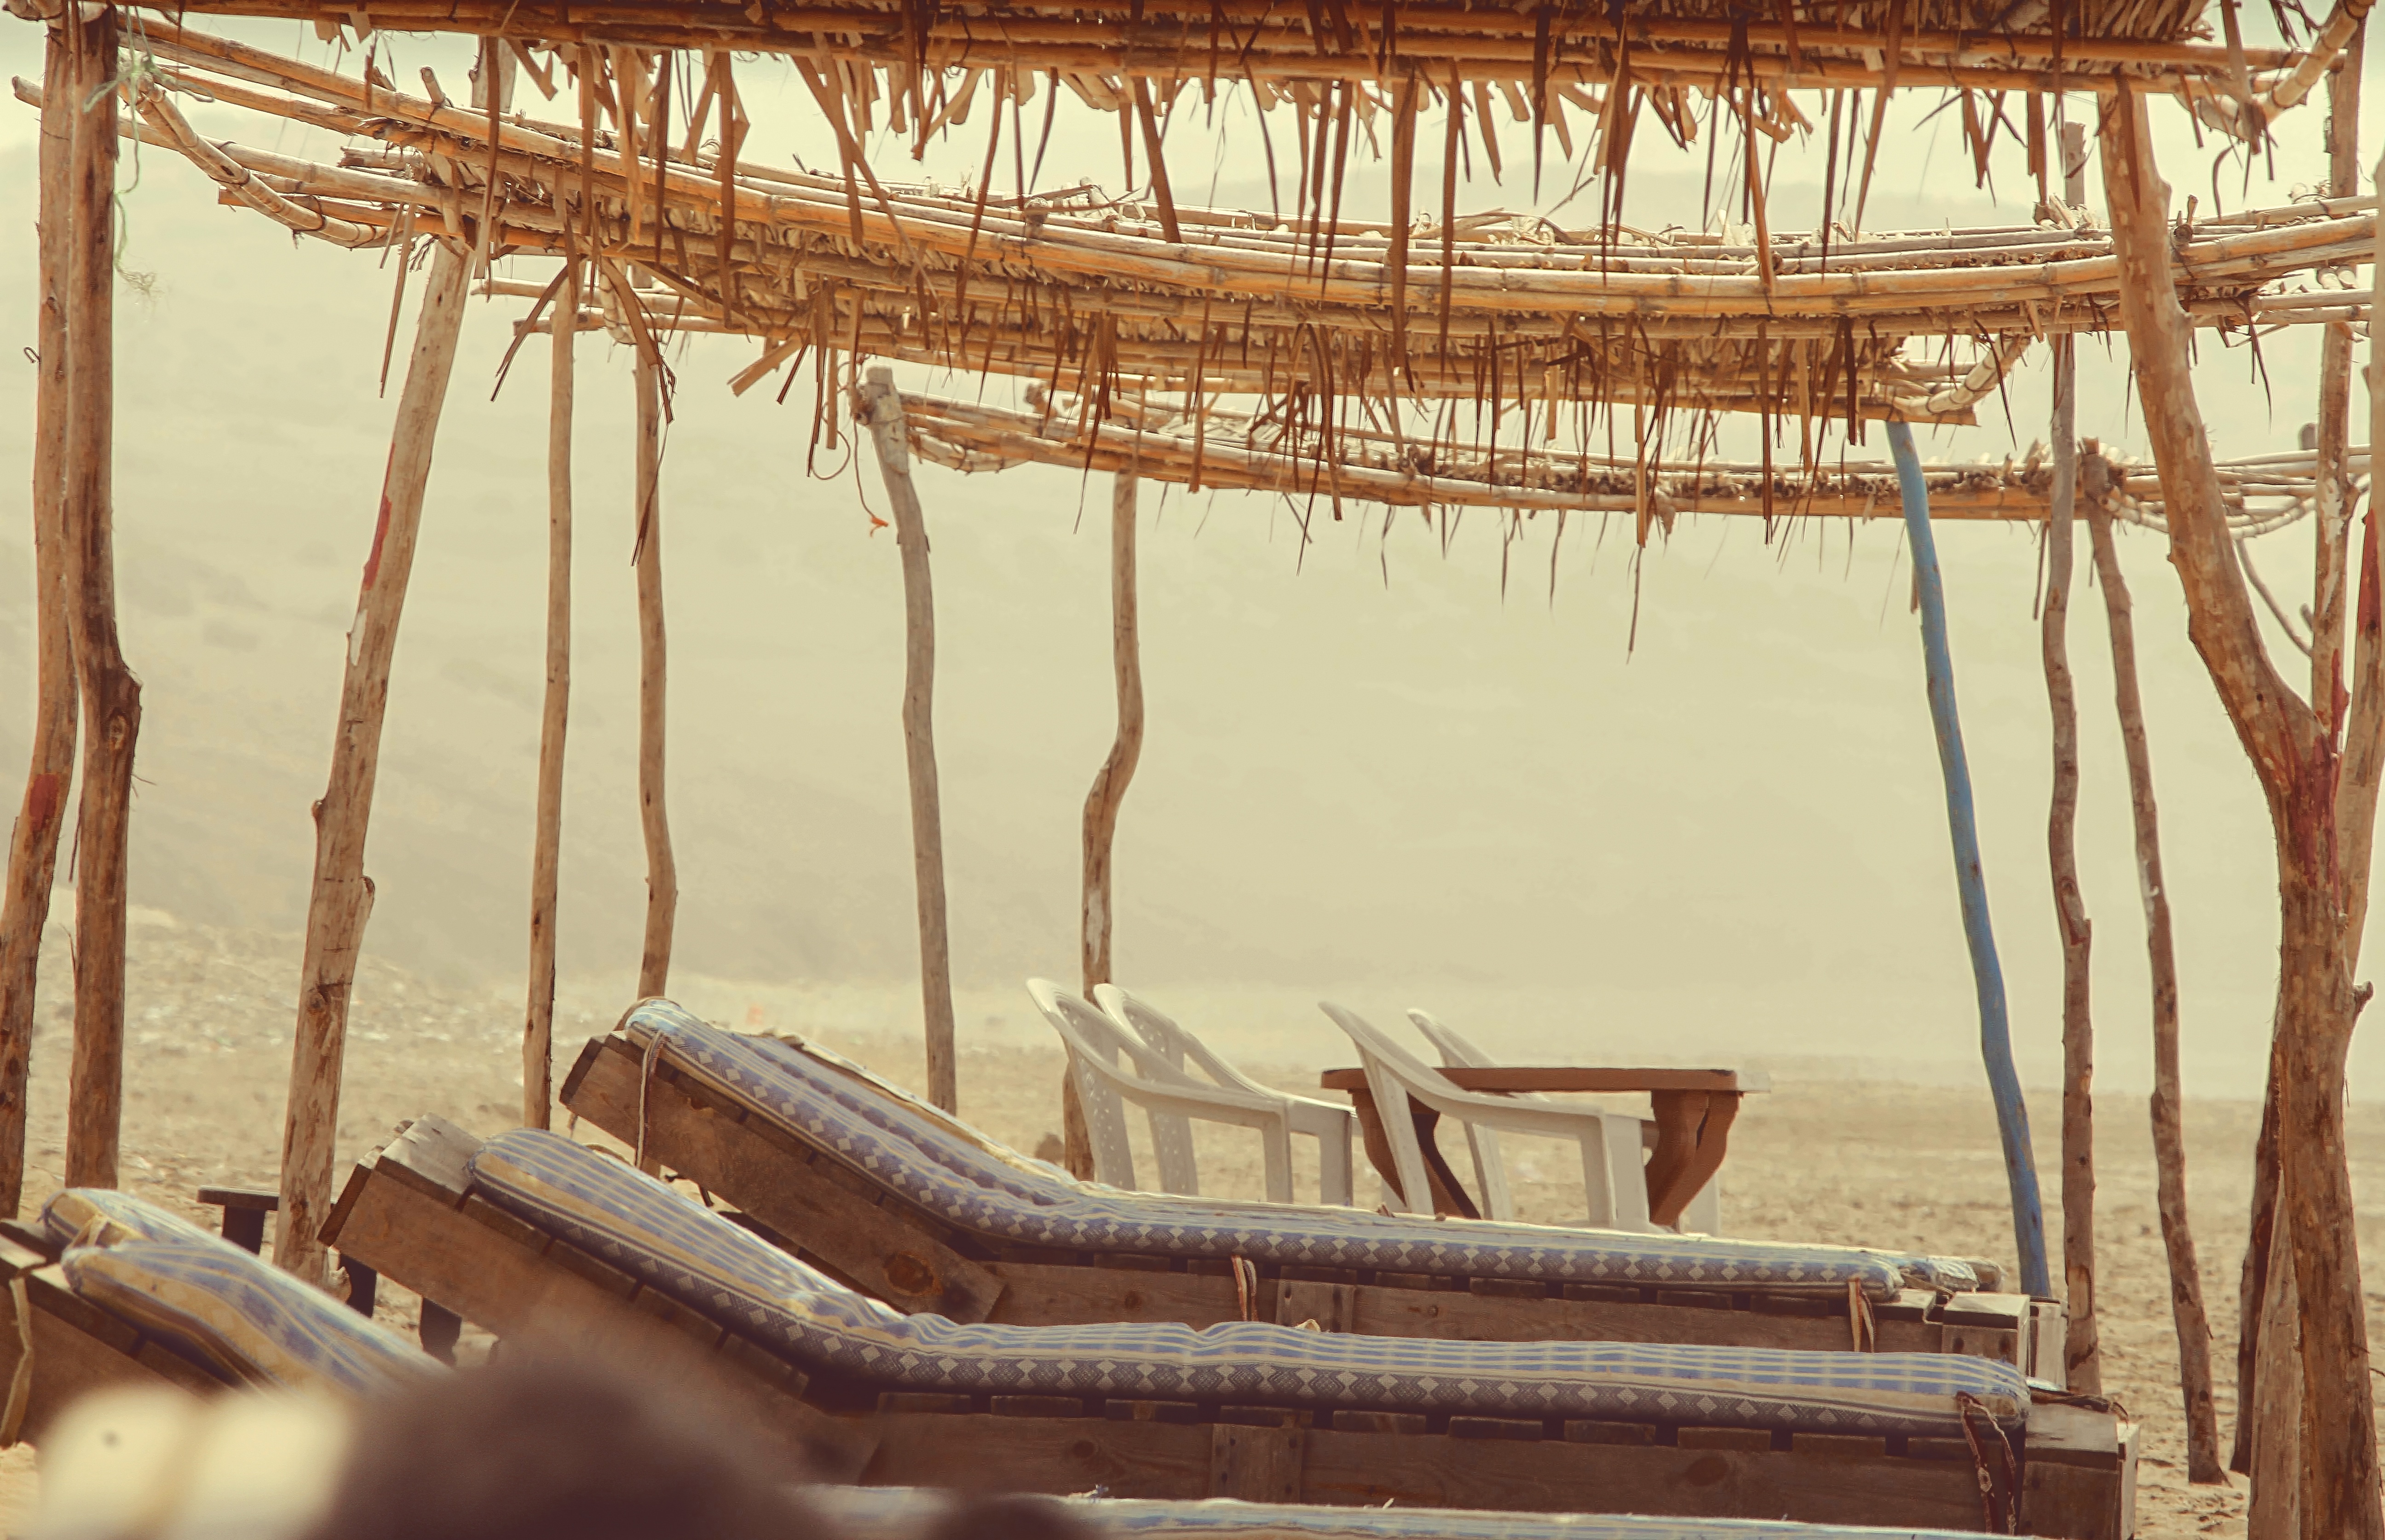
wood, window